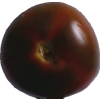
Label: tomato_maroon